Bryan Reynolds (baseball)

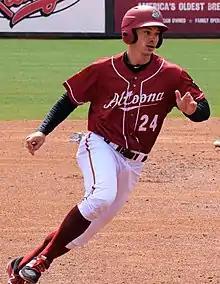
Reynolds with the Altoona Curve

Bryan Patrick Reynolds was born on January 27, 1995, in Baltimore, Maryland. He attended Brentwood High School in Brentwood, Tennessee and Vanderbilt University, where he played college baseball for the Vanderbilt Commodores.